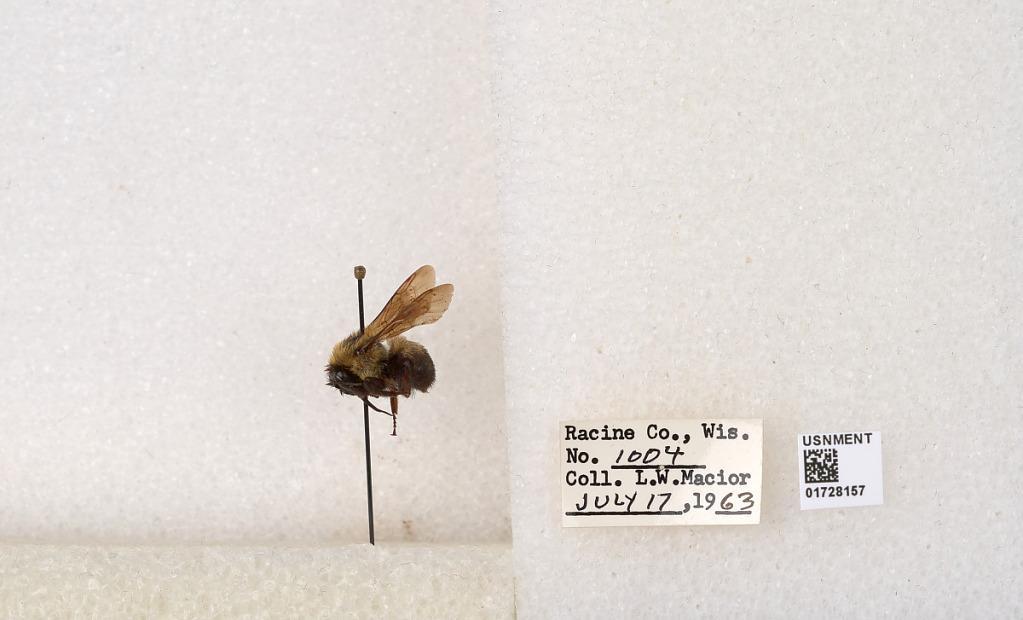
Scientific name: Bombus (Separatobombus) griseocollis (De Geer)
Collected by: L. Macior
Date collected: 1963-7-17
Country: United States
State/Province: Wisconsin
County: Racine
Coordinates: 42.7299, -87.8123